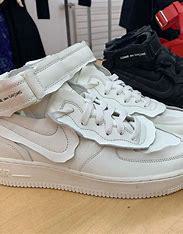
Brand: Nike
Model: Force 1